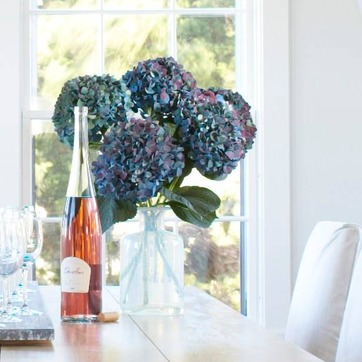
Material: foliage